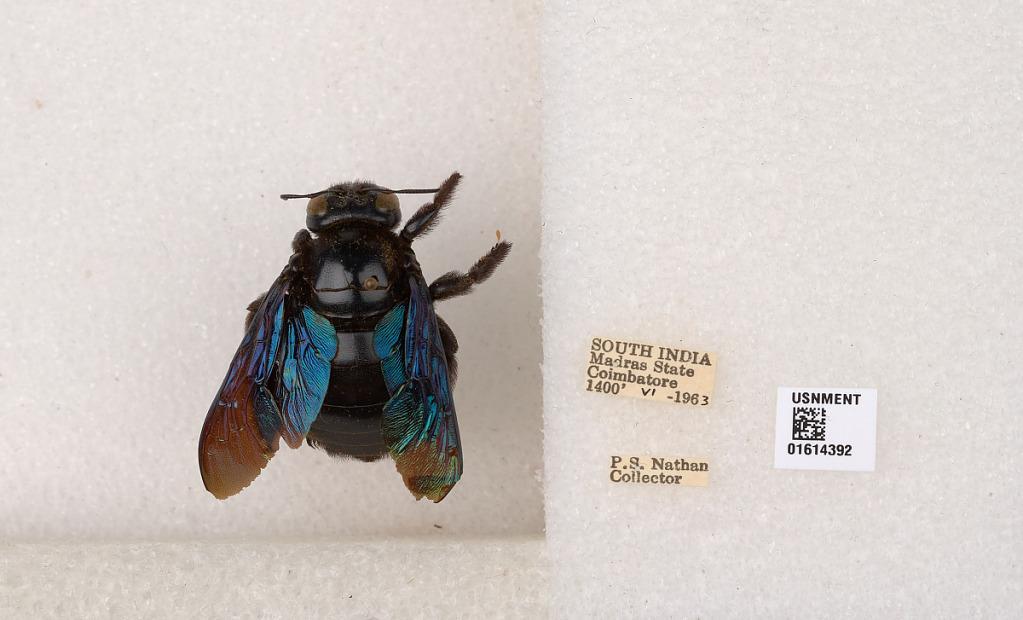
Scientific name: Xylocopa (Mesotrichia) tenuiscapa Westwood
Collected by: P. Nathan
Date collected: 1963-6-1
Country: India
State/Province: Tamil Nadu
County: Coimbatore
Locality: Coimbatore